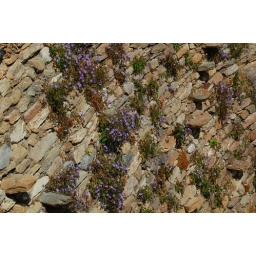
Wild flower in stone bed